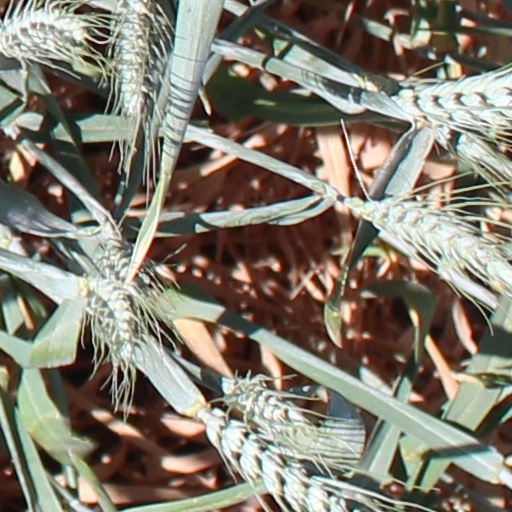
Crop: wheat